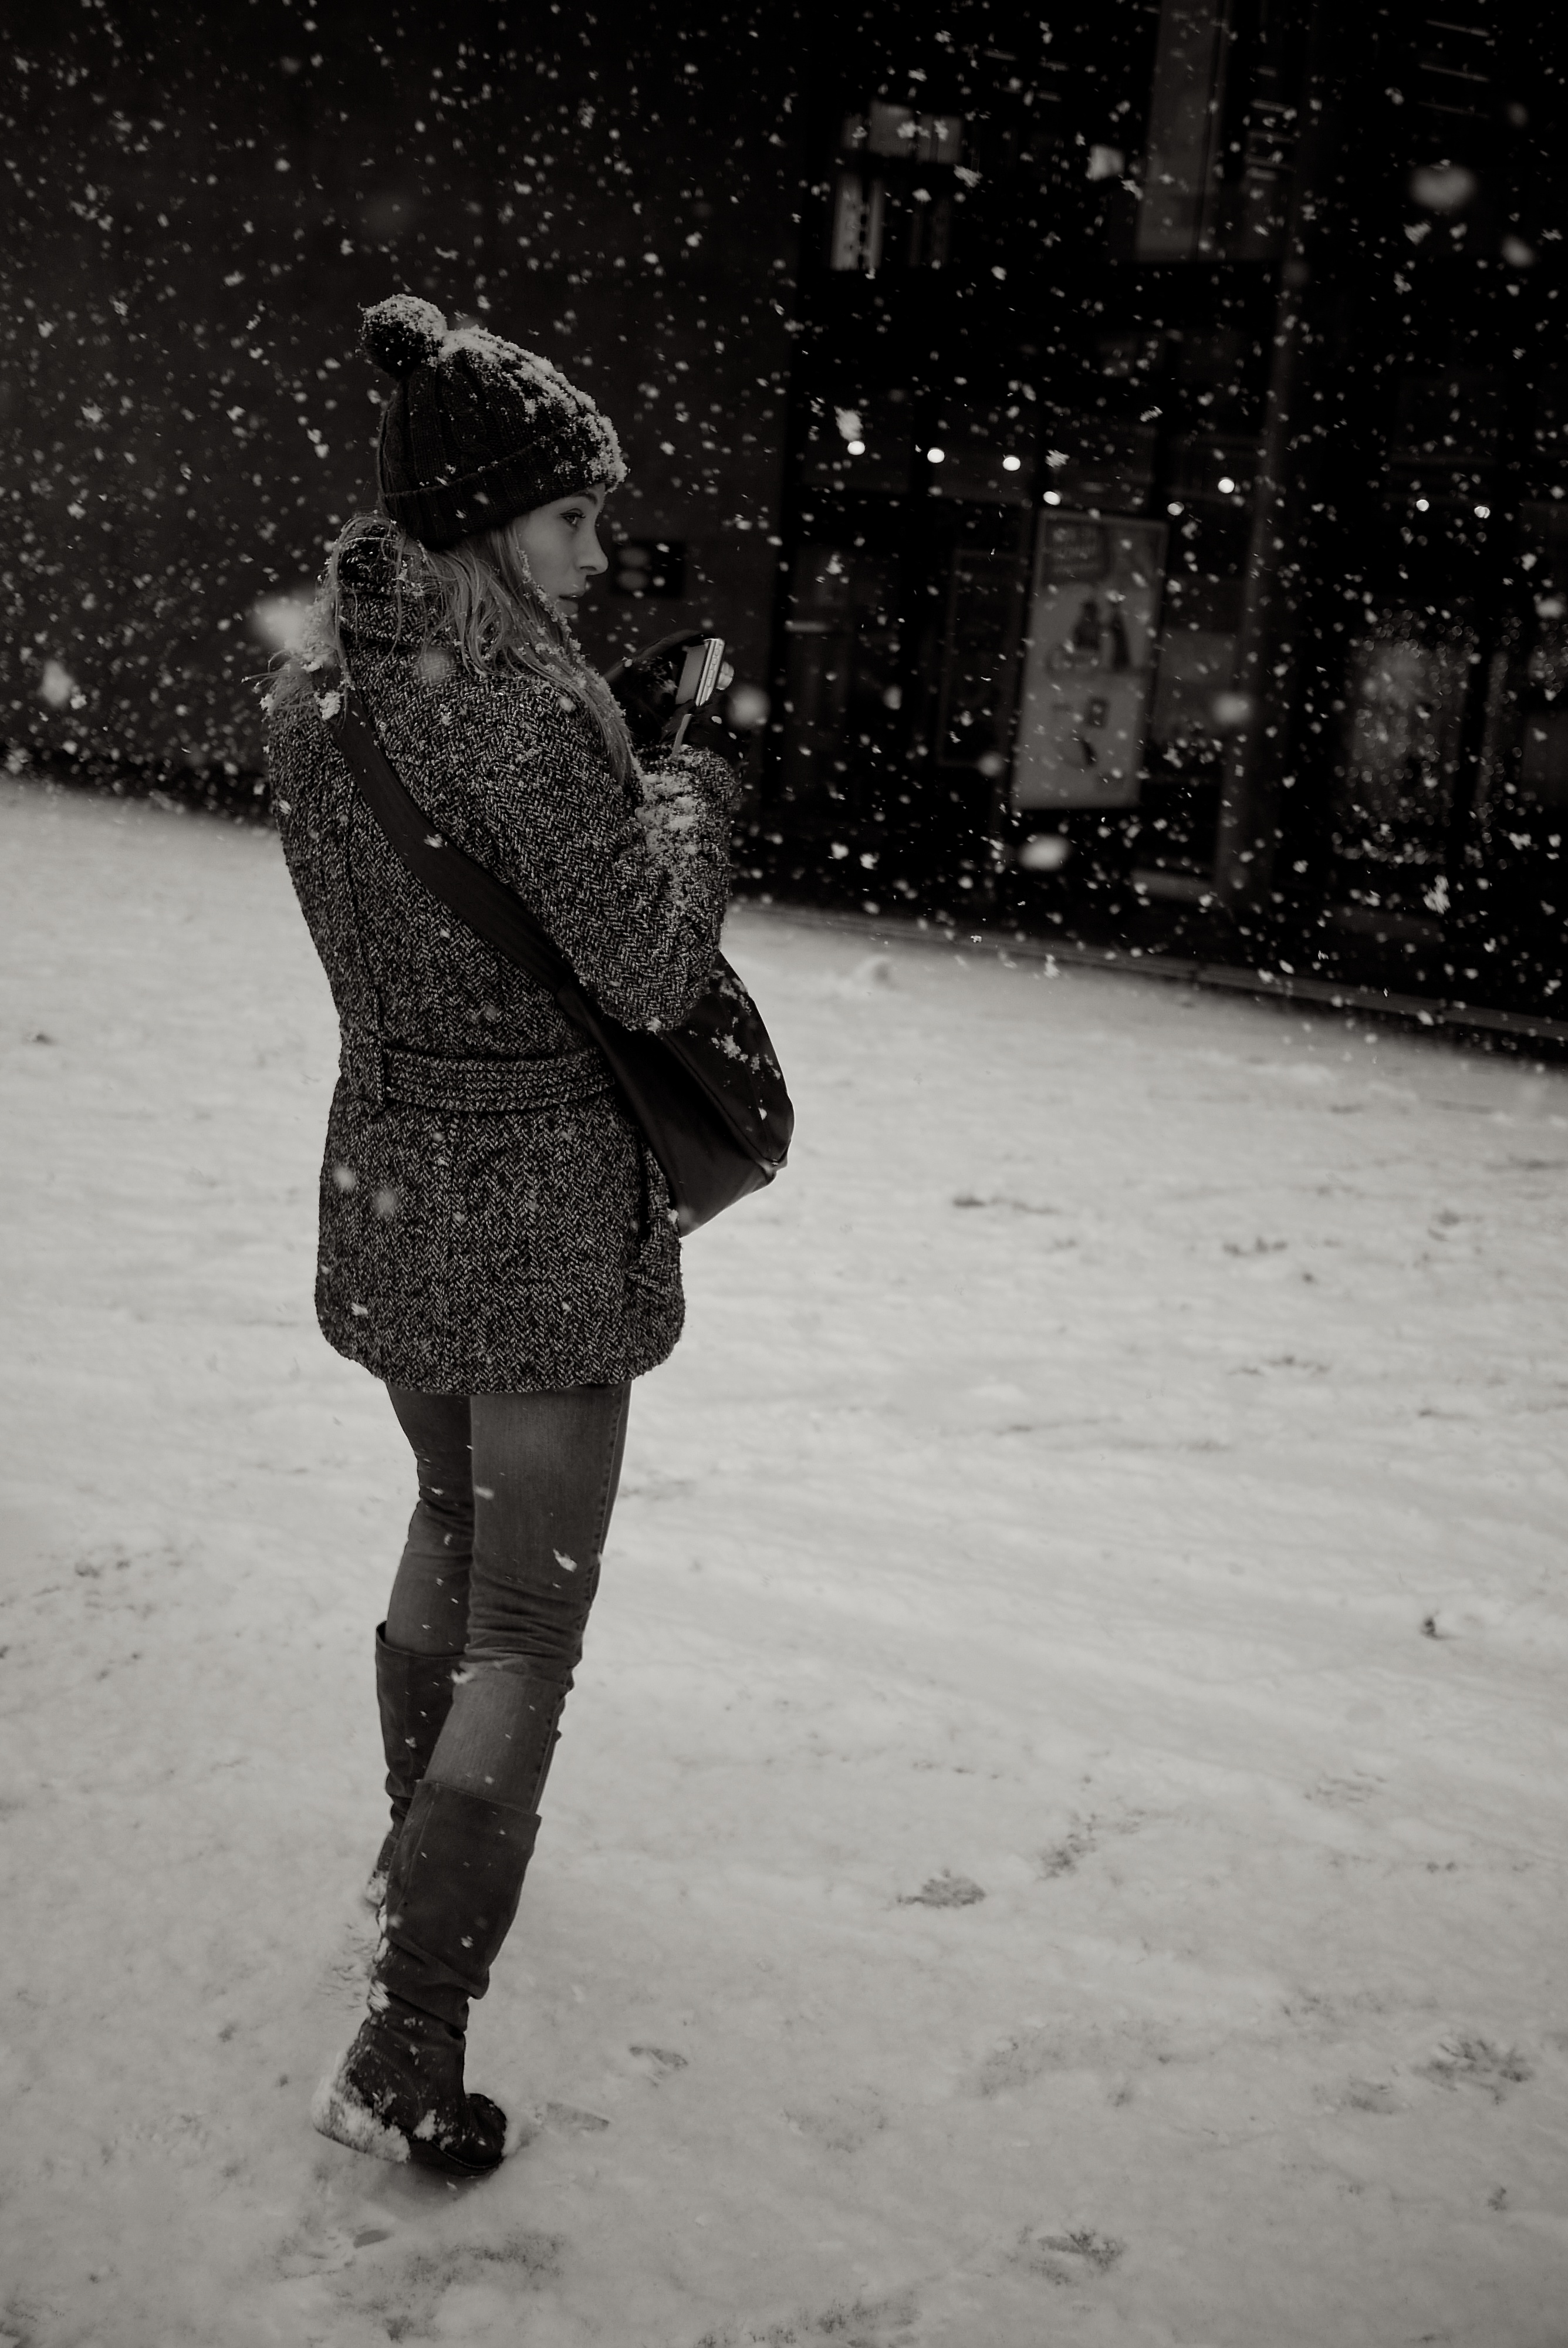
snow, winter, black and white, white, street, photography, rain, ebook, ice, spring, weather, training, fashion, black, monochrome, season, streetphotography, flickr, thomas, video, footwear, olympus, photograph, omd, fuji, leica, monochrom, leuthard, freezing, hcb, thomasleuthard, streettogs, monochrome photography